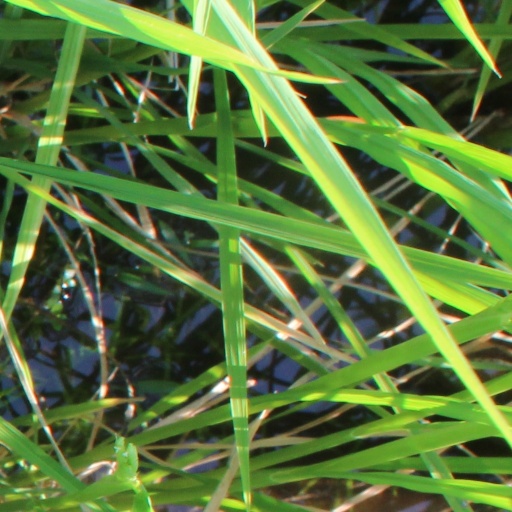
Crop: rice